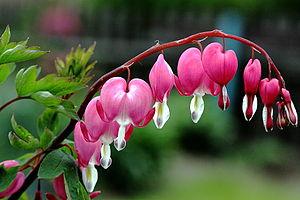
Le Cœur de Marie ou encore Cœur-de-Jeannette ou Cœur-Saignant est une plante vivace de la famille des Papavéracées, cultivée pour ses fleurs roses et blanches très décoratives.